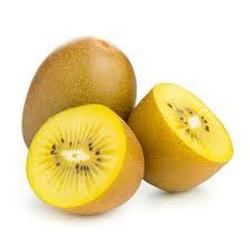
Label: Kiwi